Bay of Fires (TV series)

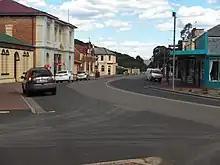
Zeehan's main street, doubles for Mystery Bay's streetscape.

The eight-part first season of the series was created by Andrew Knight, Marta Dusseldorp, and Max Dann, and produced by Archipelago Productions and Fremantle. Archipelago Productions was established by Dusseldorp and her spouse Ben Winspear in 2018 in Hobart. Dusseldorp, a Tasmanian resident (since 2018) and Knight (in Melbourne) formulated the initial premise via Zoom meetings during COVID-19 lockdowns. According to Dusseldorp she "drew from her own realisations about the cultural differences when moving from the big smoke." The series is written by Knight, Dann, and Sarah Bassiuoni.